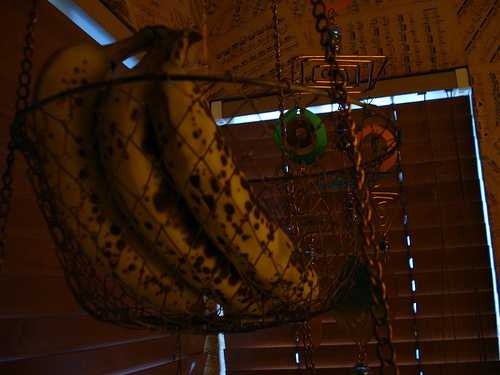
Label: Banana